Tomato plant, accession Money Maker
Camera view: horizontal (90 deg, fisheye); turntable rotation: 330 degrees
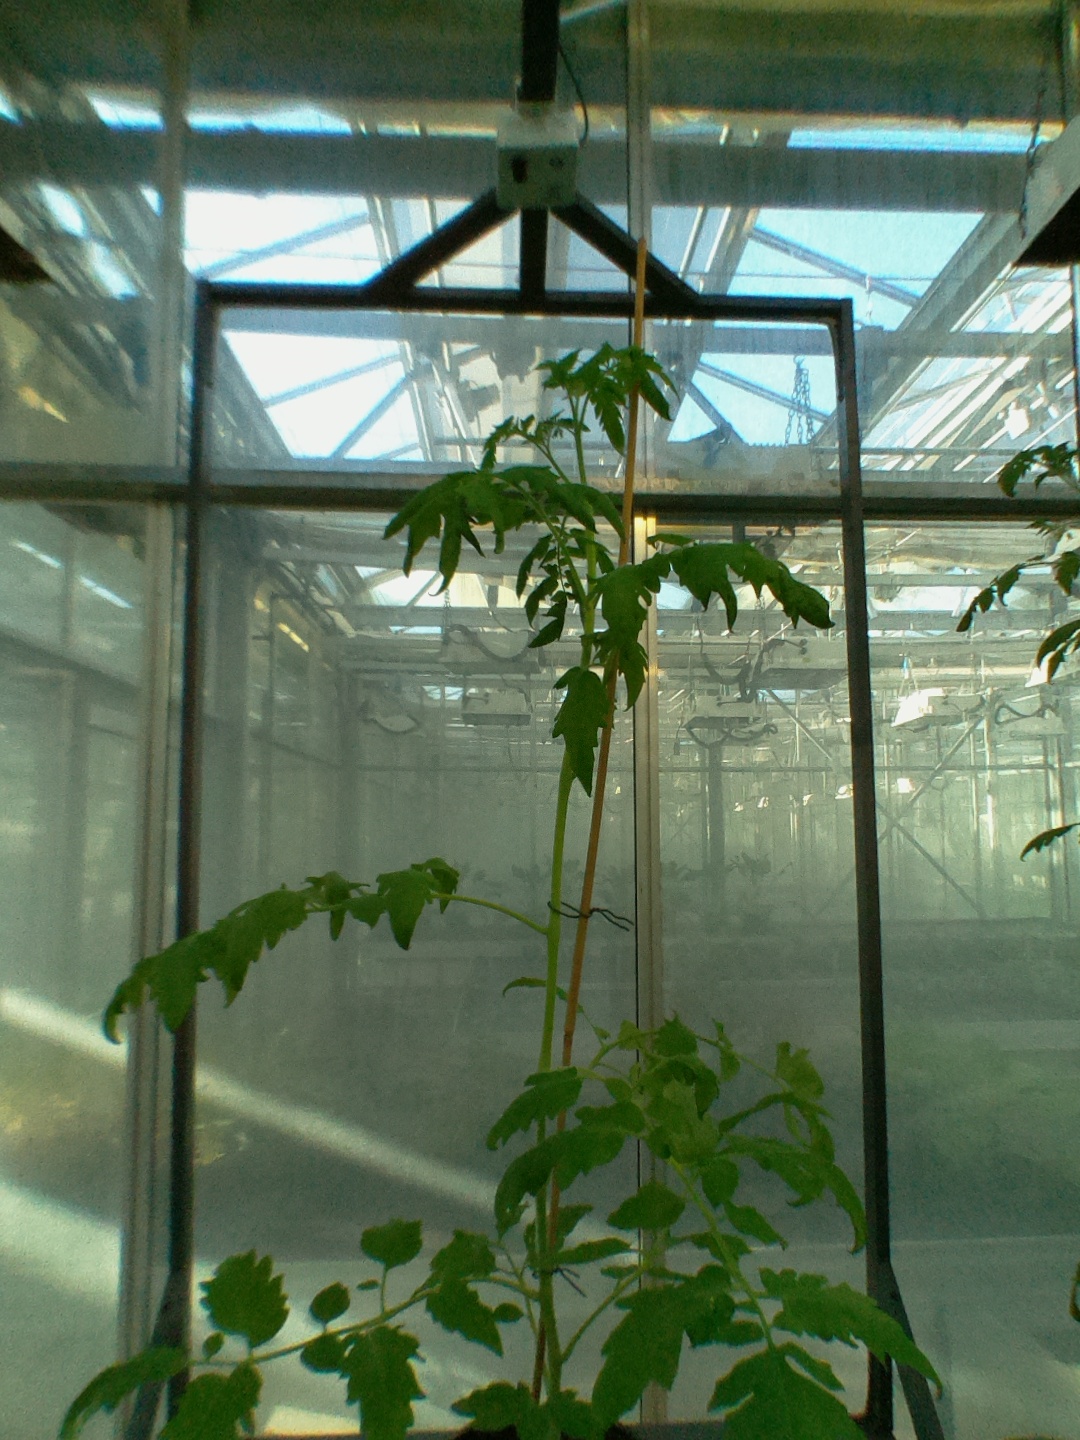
BBCH growth stage 16: 12 of true leaves visible